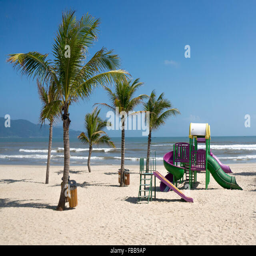
a colorful playground on an empty beach .